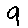
Label: 9